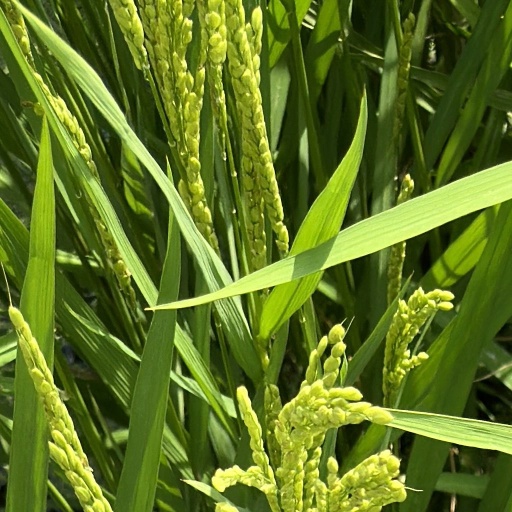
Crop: rice